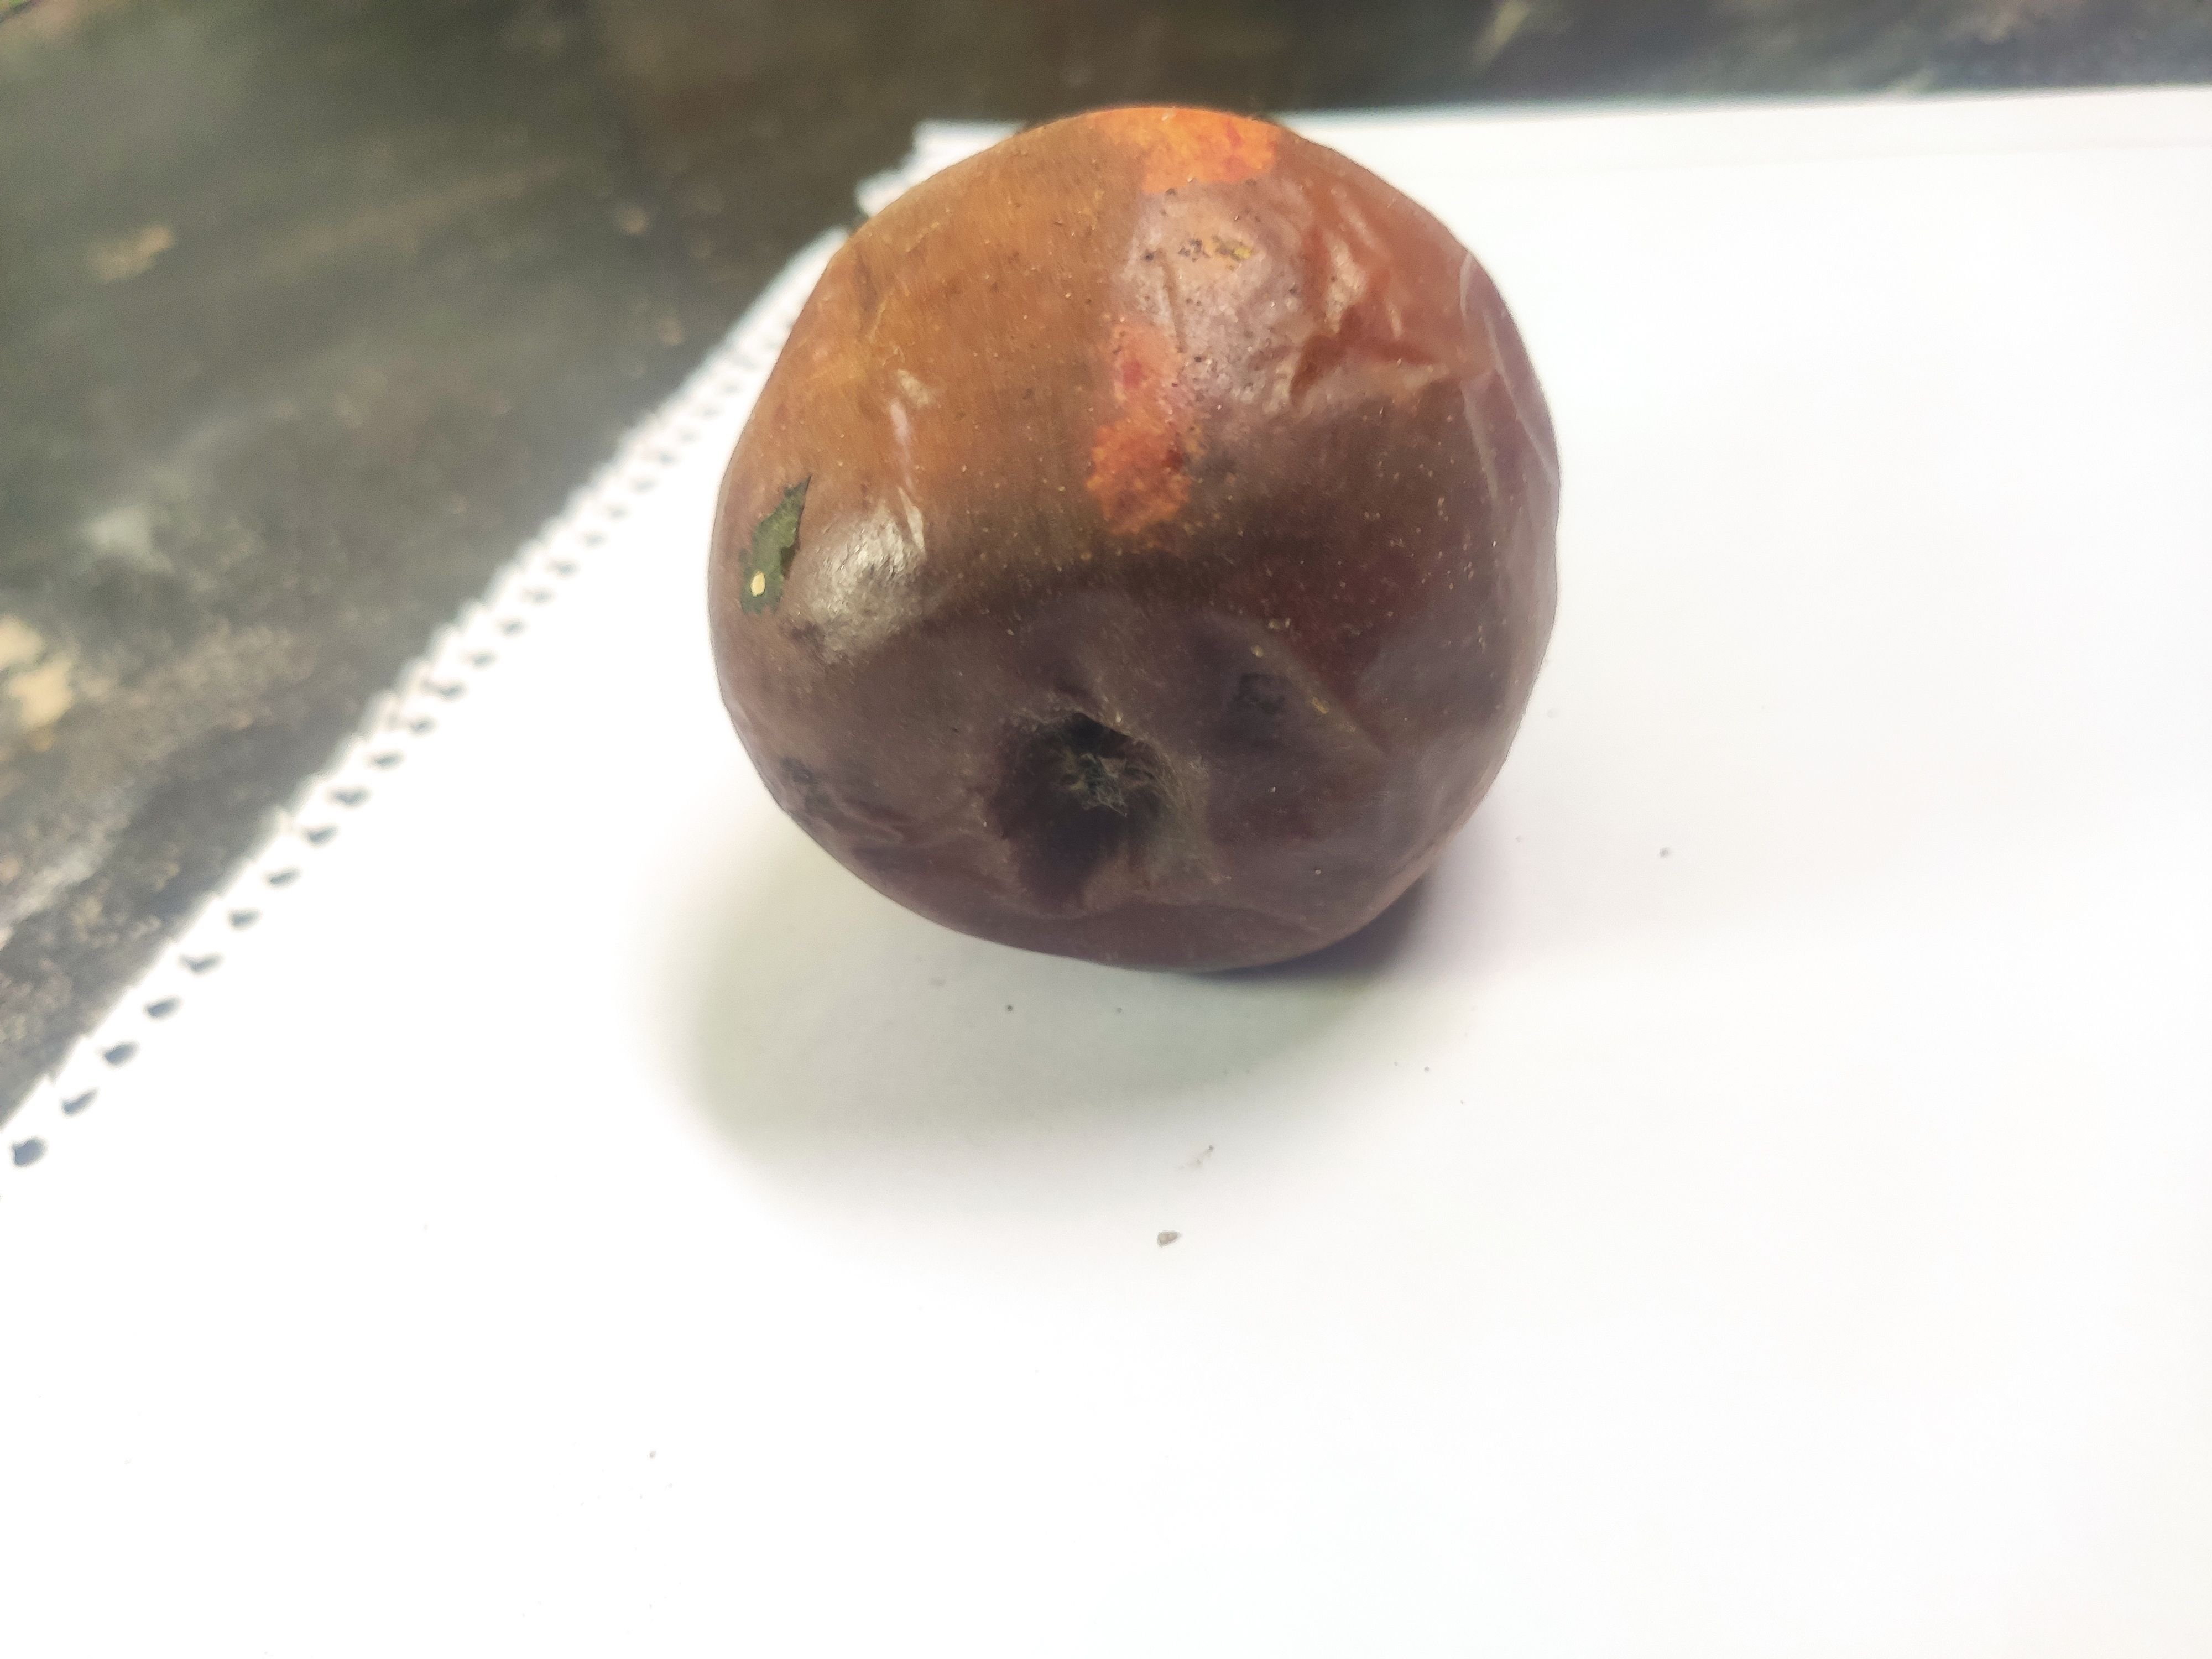
Fruit: apple
Grade: 3rd-grade